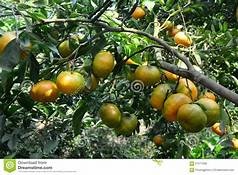
Label: mandarine